Emblem of Qatar

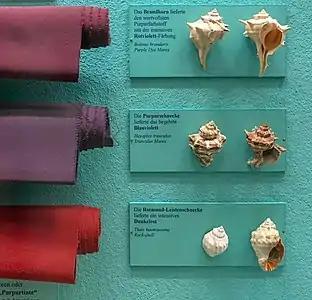

The national colour of the state of Qatar, outlined in 2015 by the Qatari government as Pantone 1955 C Maroon, is rooted in the origins of Qatar's history, and the factors that made it an independent nation. Being the first known place to mass-produce shellfish dye, where large amounts were known to be initially found in Khor Ile-Sud, modern day Qatar. The current colour used in the emblem and flag is the same to the original purple dye that was sourced, and distributed in Khor Ile-Sud. The dye was obtained from the Murex snail and was known as "Tyrian purple". Before the state of Qatar's conception, the purple dye was a valuable commodity and the area surrounding Al Khor Island and was under contention of the Sasanian Empire, gaining control over much of the Persian Gulf. In his "History of Animals", Aristotle described the shellfish from which Tyrian purple was obtained and the process of extracting the tissue that produced the dye.